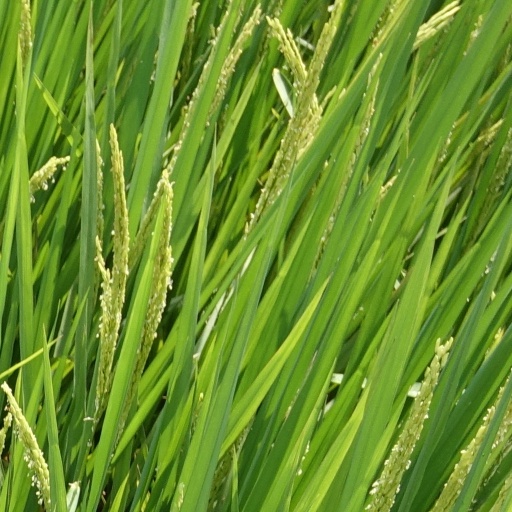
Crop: rice